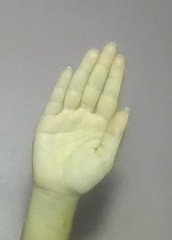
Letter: seen